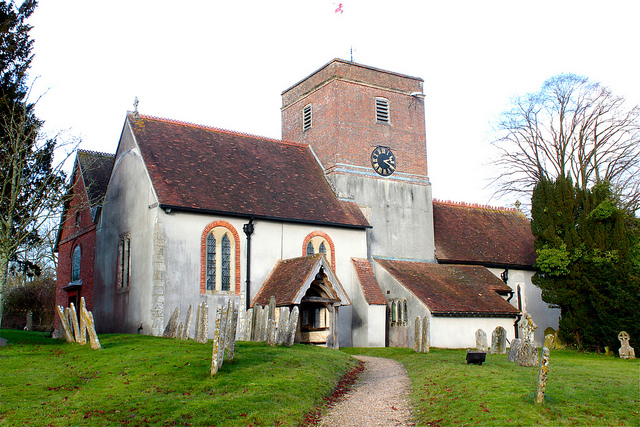
user: Given an image and a question. Answer the question in a short answer. Question: What do or did people use this building for? Short Answer:
assistant: church